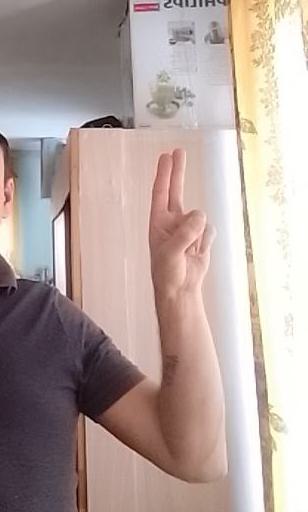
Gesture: two_up